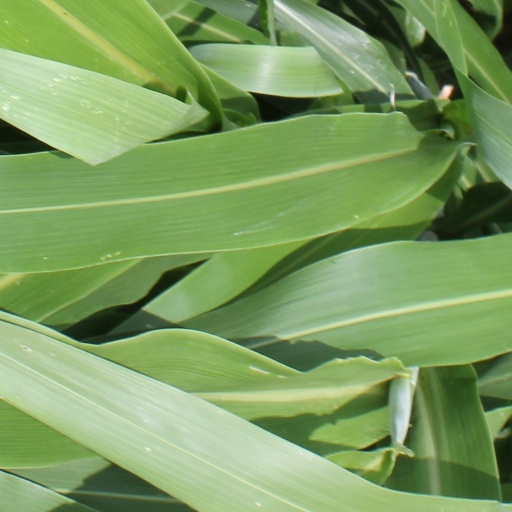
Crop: sorghum